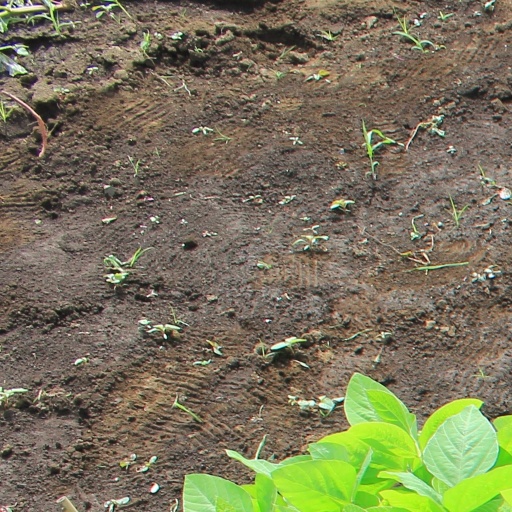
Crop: soybean